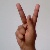
The image shows a hand gesture representing the letter 'K' in Indian Sign Language.